John Ball Zoological Garden

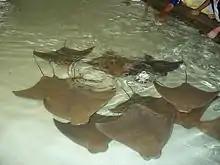
Stingrays in the Stingray Lagoon

Kent County including in the 2008-2009 Capital Improvement Allocation half the cost of renovation of the Monkey Island Exhibit. The other half of renovation is supposed to come from the zoo society. As expected the spider monkeys roamed the new island in May 2009. The waist high concrete wall that surround the exhibit will be removed. The cement floor and rocks of the exhibit and moat will be removed and replaced with grass and more natural looking rocks.